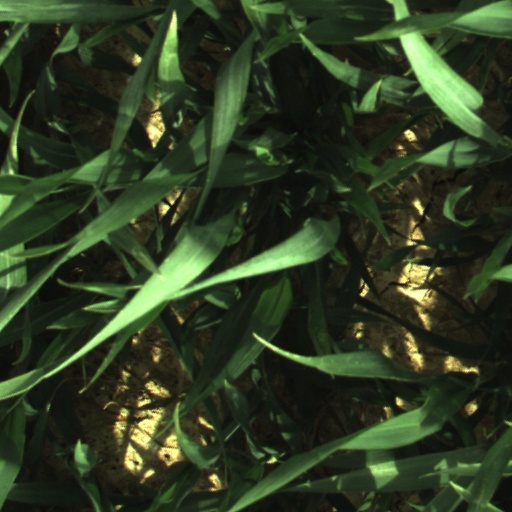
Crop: wheat